Dolmabahçe–Bomonti Tunnel

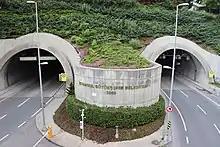

The Dolmabahçe–Bomonti Tunnel is a twin-tube road tunnel under the inner city of Istanbul, Turkey connecting the neighborhood of Dolmabahçe in Beşiktaş district and Bomonti in Şişli district. Opened in 2010, it is long and under underground. The tunnel cost an estimated .